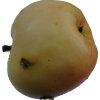
Label: apple